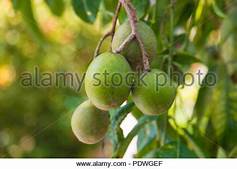
Label: others